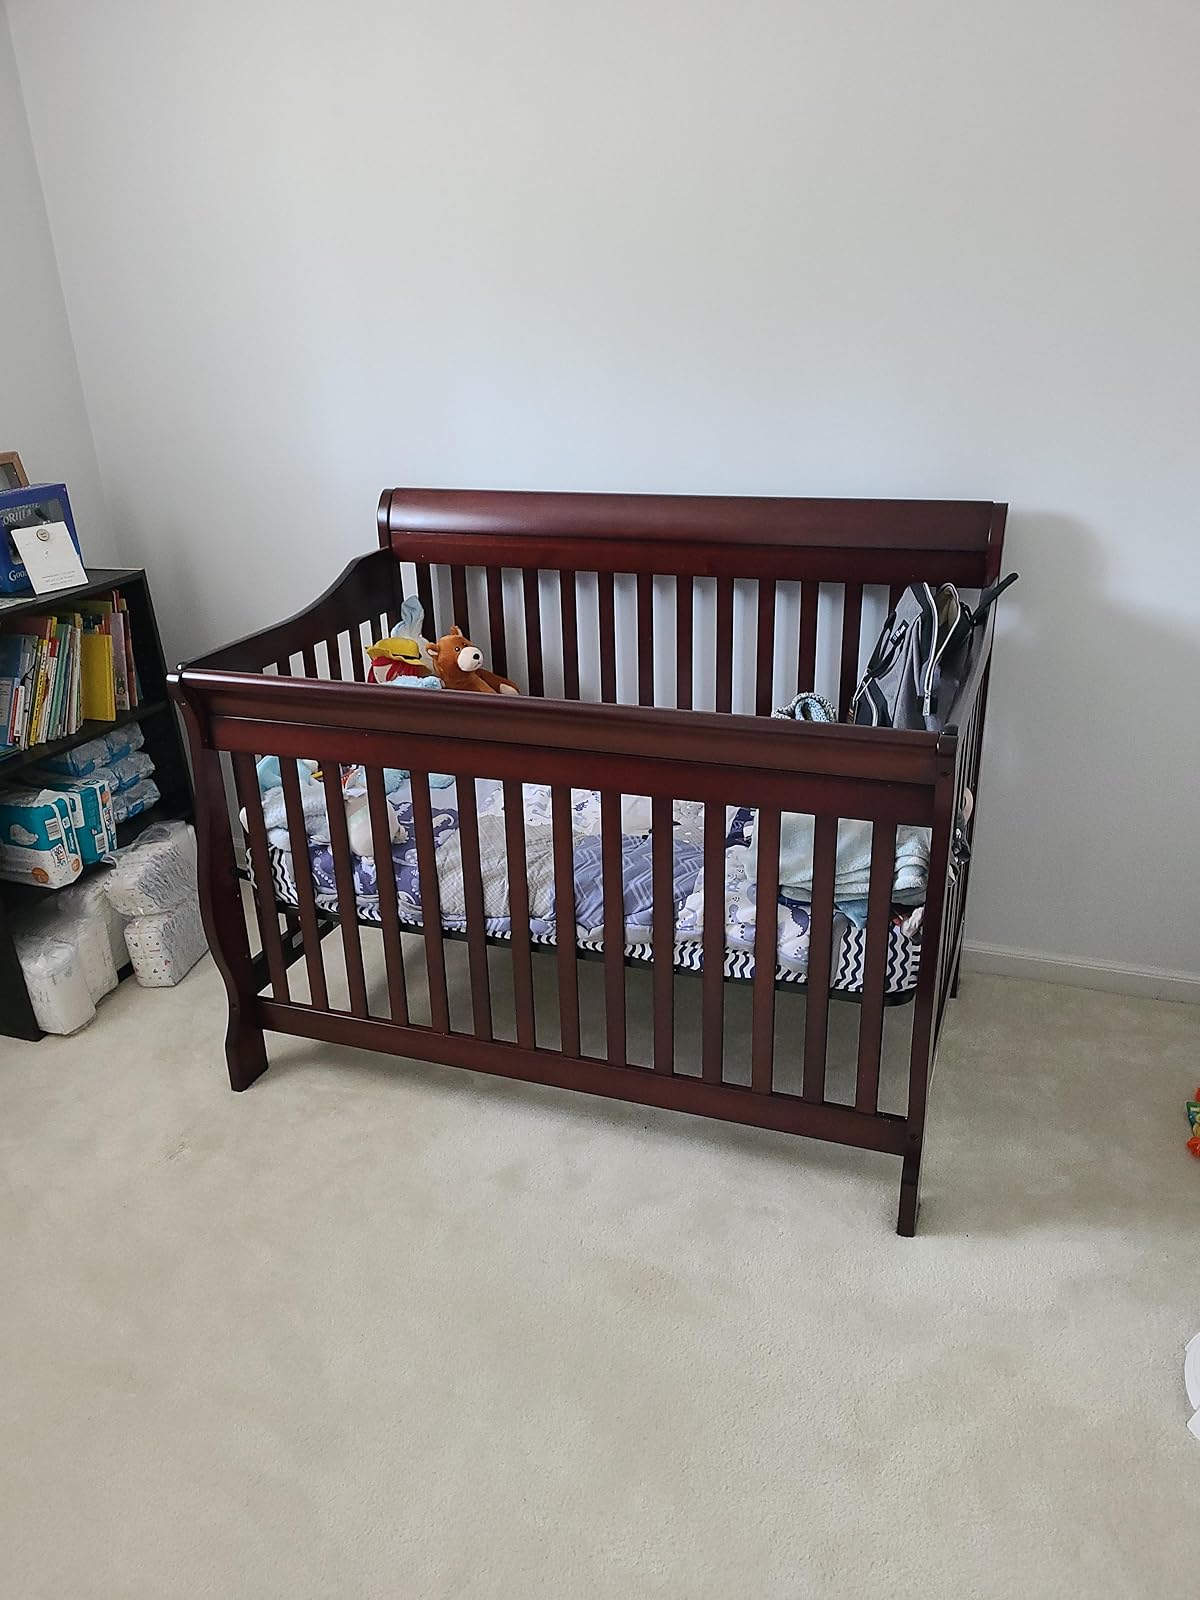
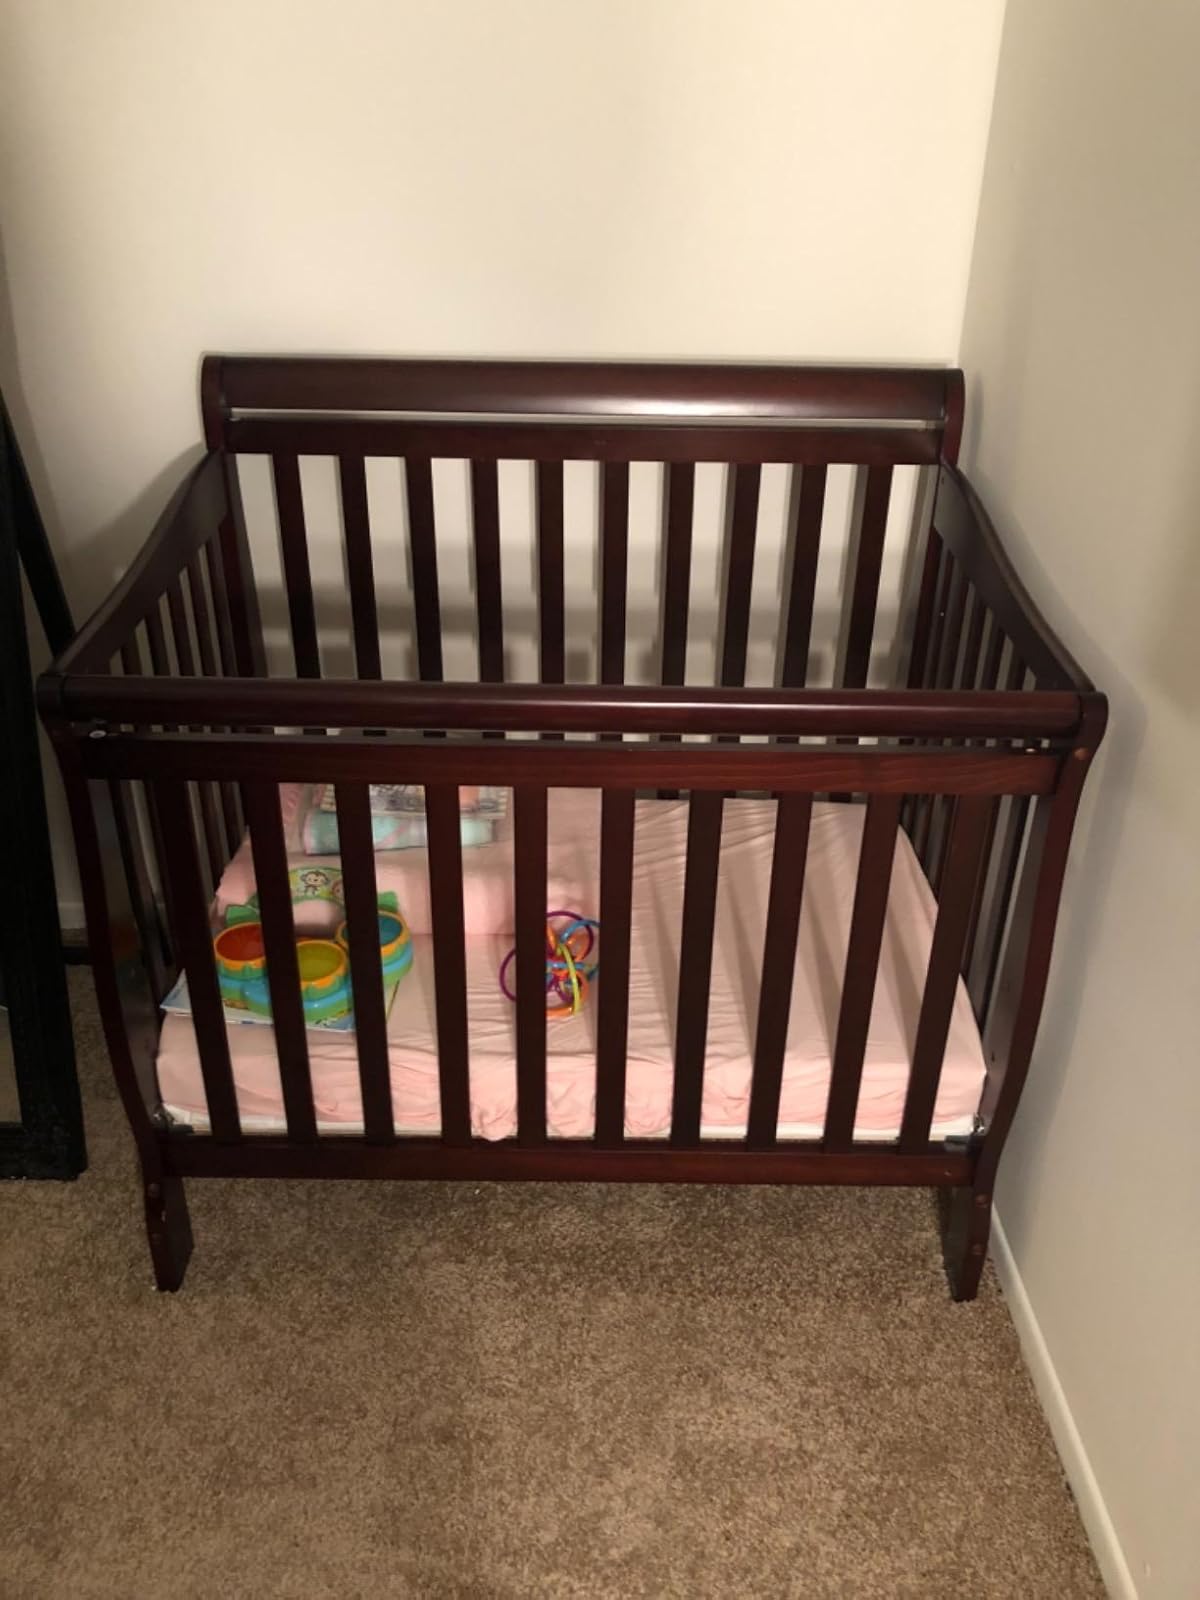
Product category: products_crib
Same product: yes